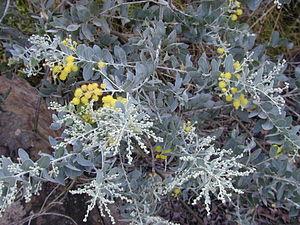
La liste des espèces du genre Acacia présentée ci-après est celle du genre Acacia sensu stricto. En effet, plusieurs analyses cladistiques ont montré que le genre Acacia sensu lato n'est pas monophylétique.
L'Acacia podalyriifolia est un arbre du genre Acacia et de la famille des Mimosaceae. C'est un arbuste vivace à croissance rapide largement cultivé. Il est originaire d'Australie et de Malaisie mais on le trouve en Afrique, en Asie, en Inde et en Amérique du Sud.